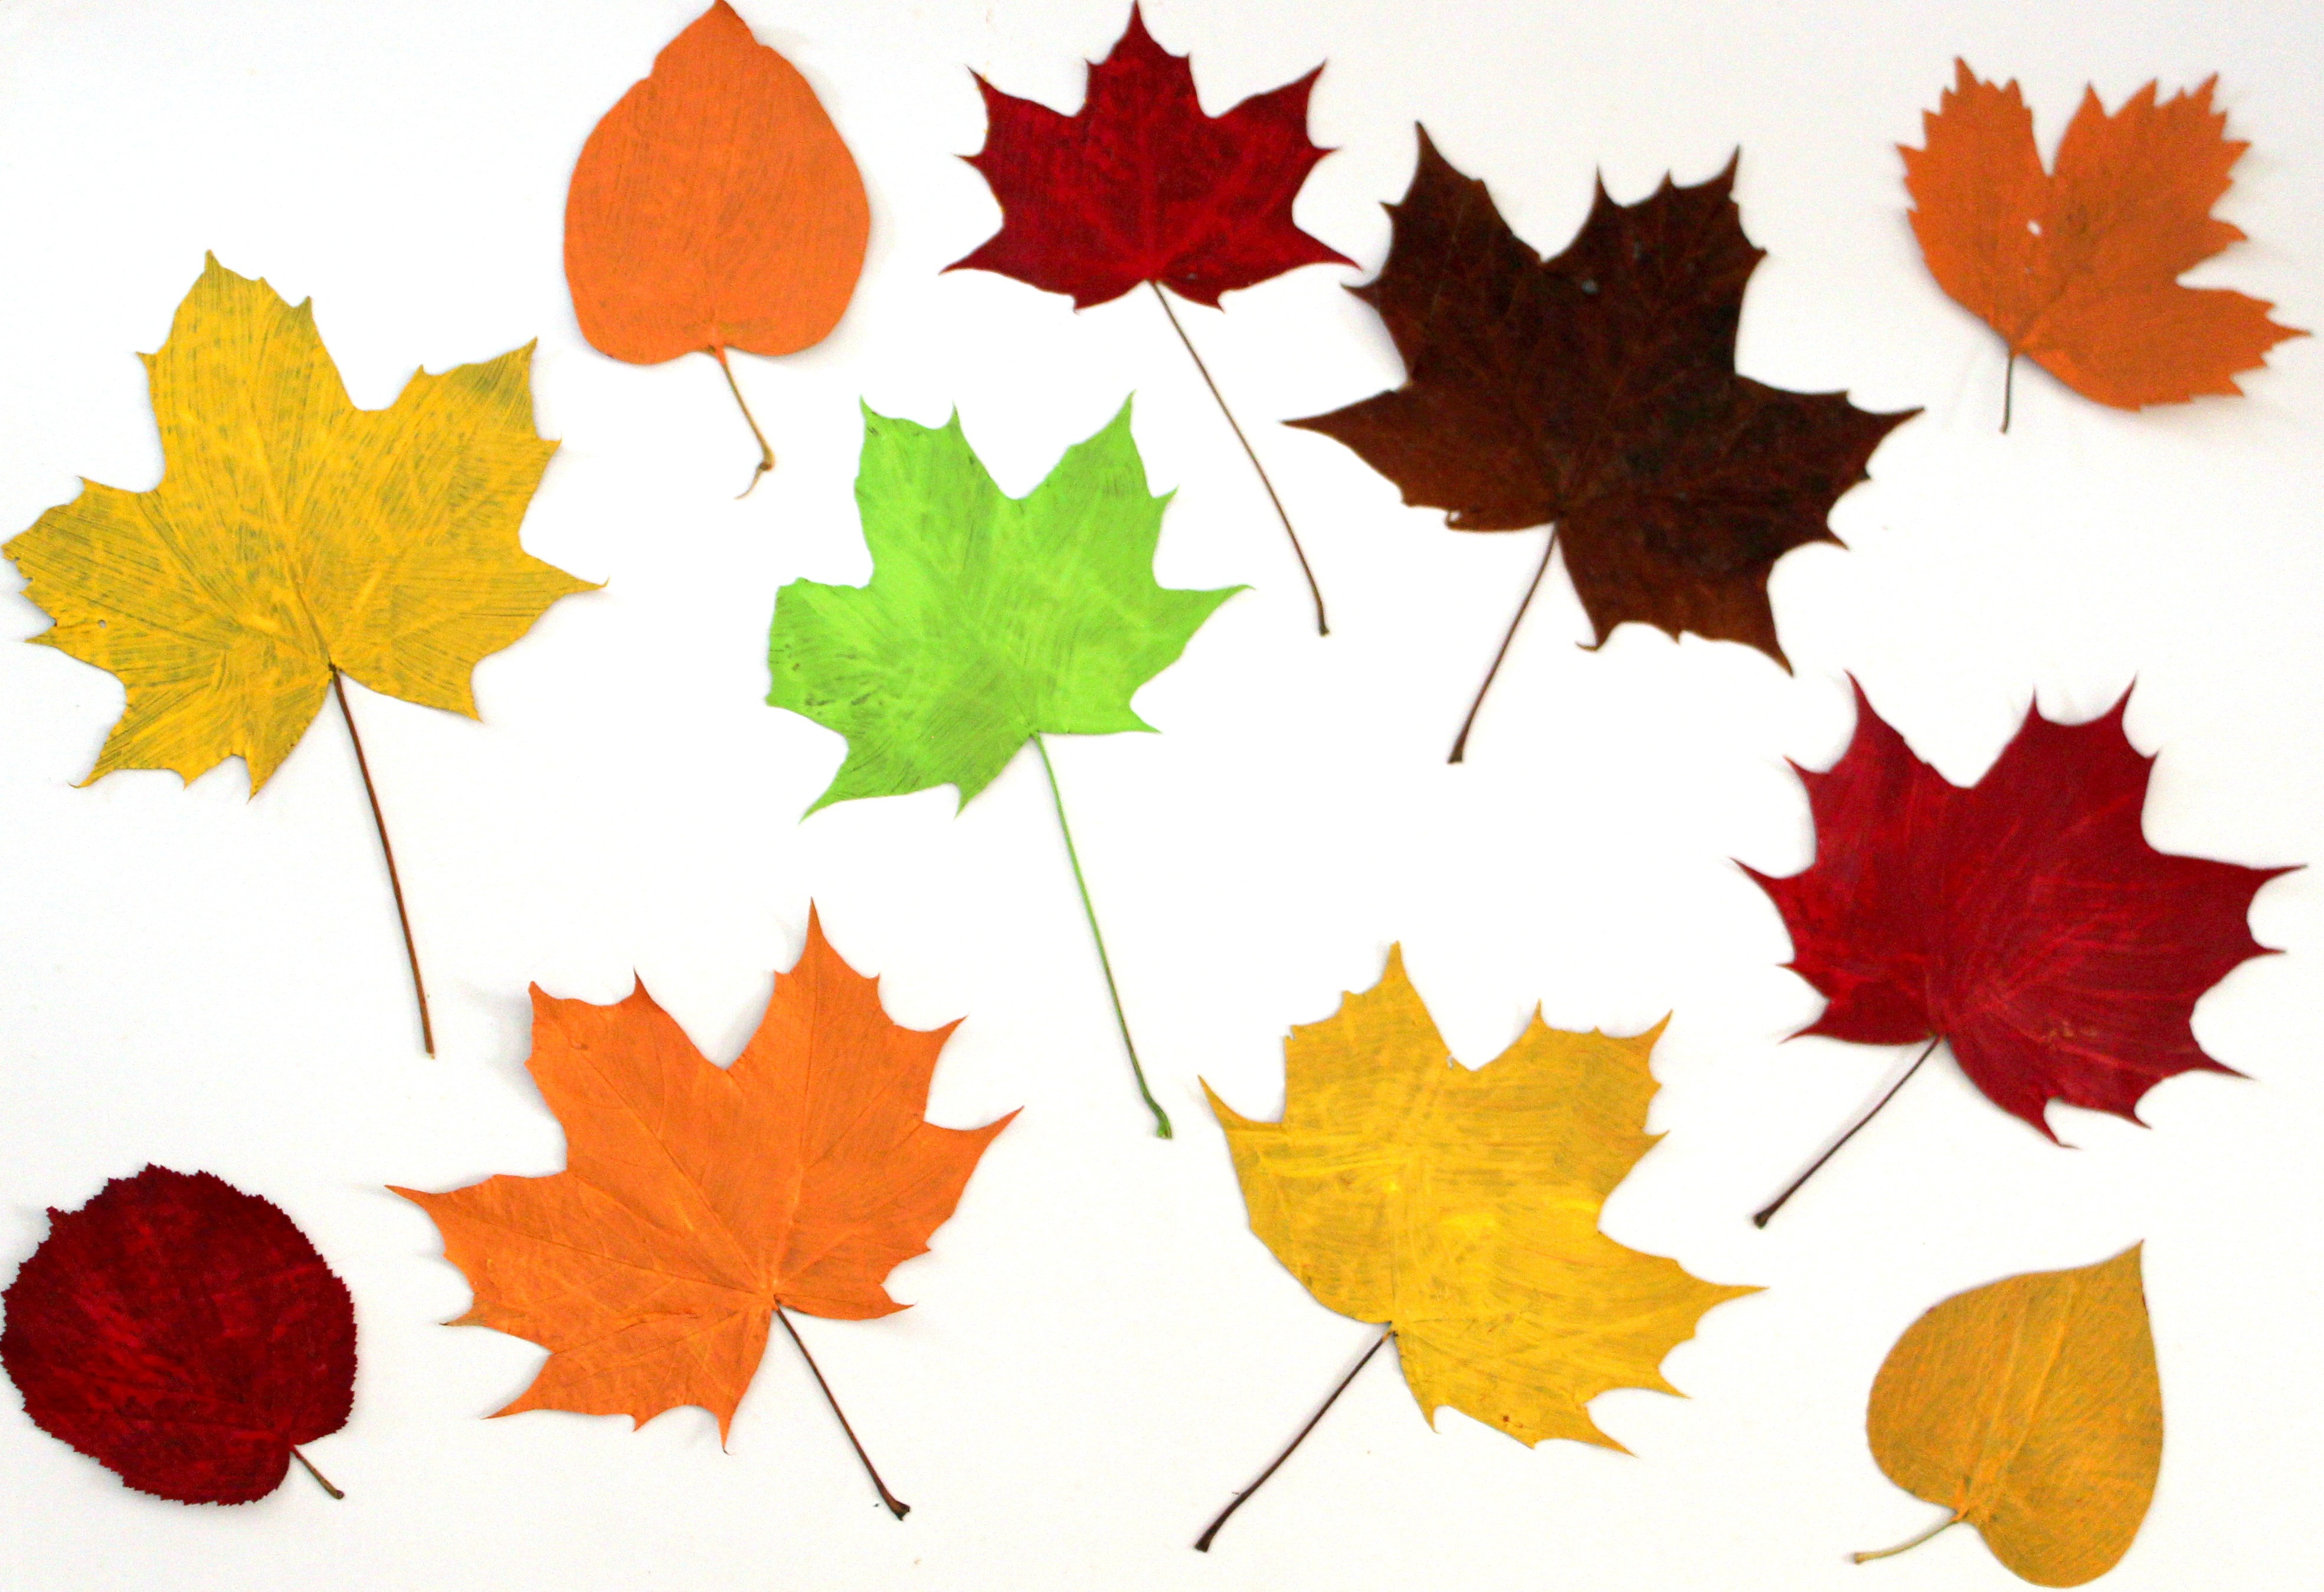
tree, nature, branch, plant, leaf, old, young, green, produce, color, autumn, brown, colorful, death, together, childhood, season, maple tree, maple leaf, leaves, family, illustration, bright, collage, age, senior, october, red leaf, fall color, fall foliage, generations, golden autumn, connected, adult, birth, colorful leaves, three coloured, family therapy, flowering plant, wither, woody plant, land plant